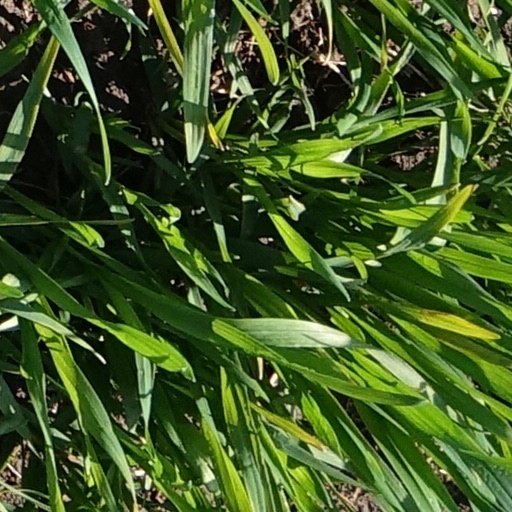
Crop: wheat